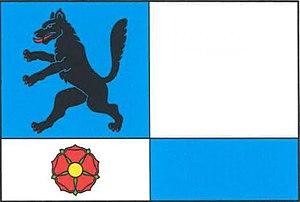
Kvítkov est une commune du district de Česká Lípa, dans la région de Liberec, en République tchèque. Sa population s'élevait à 224 habitants en 2018.